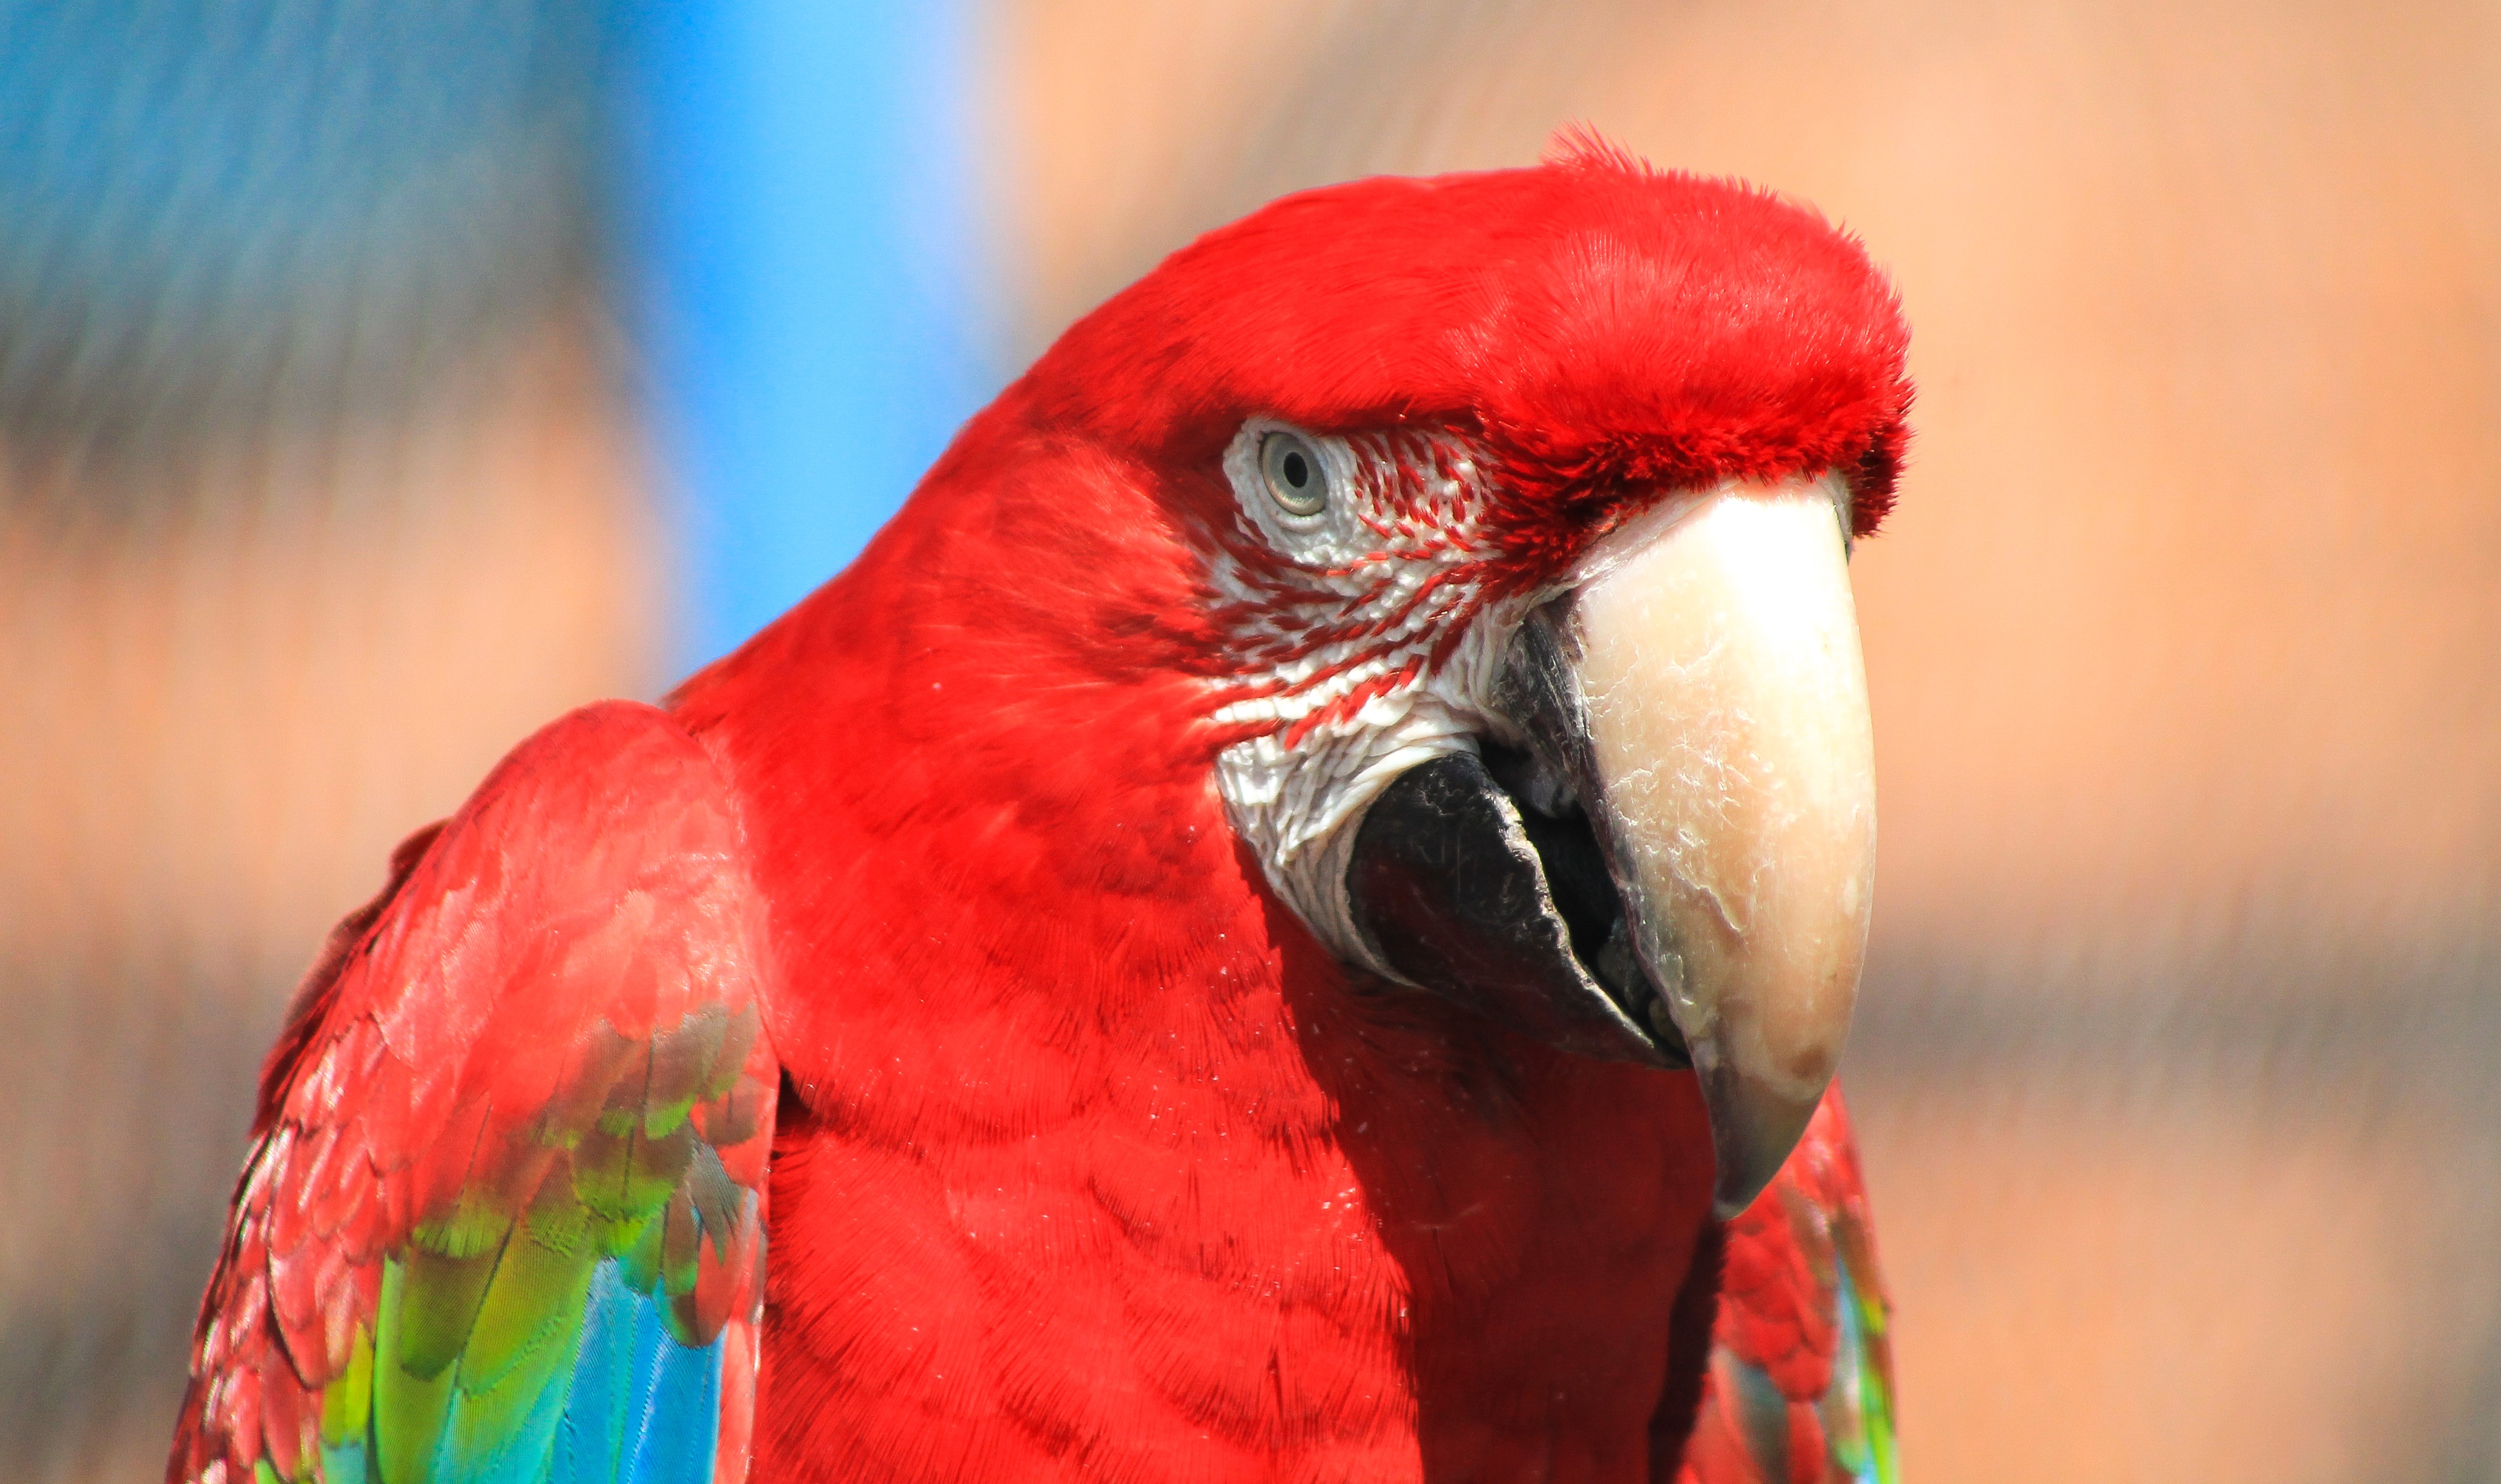
bird, pen, animal, zoo, red, beak, color, feather, fauna, lorikeet, macaw, close up, vertebrate, parrot, nice, feathered, ovipositor, mad rf le